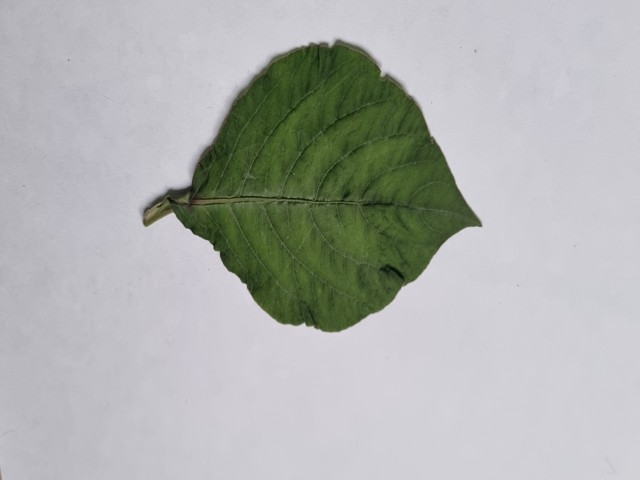
Plant: apang